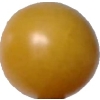
Label: tomato_cherry_yellow